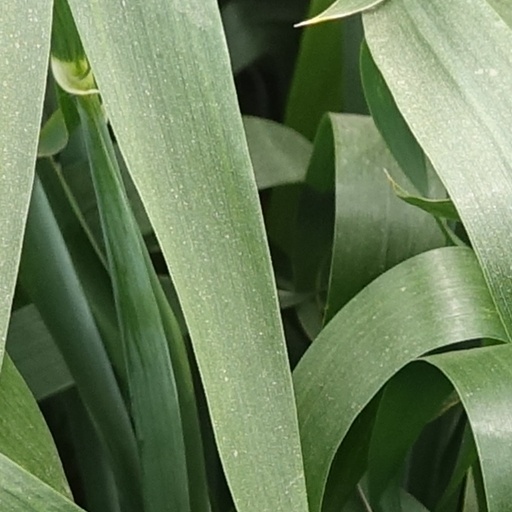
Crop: wheat